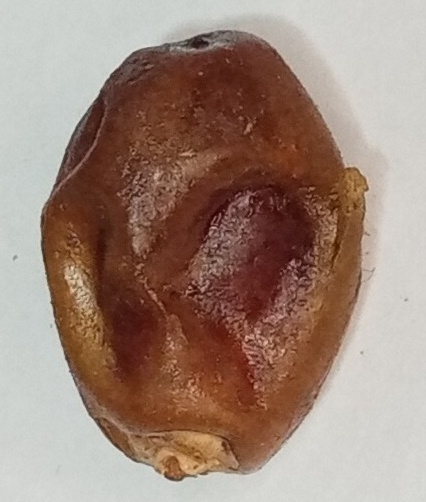
Variety: aseel
Size: medium
Grade: grade-1